Main Agar Chup Hoon

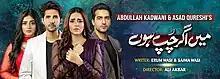
Title card

Main Agar Chup Hoon (Urdu: میں اگر چپ ہوں, 'If I am quiet') is a 2020 Pakistani romantic soap television series, produced by Abdullah Kadwani and Asad Qureshi under 7th Sky Entertainment. It stars Fatima Effendi and Adeel Chaudhry in lead roles in their second project together, the first being Munafiq, along with Hammad Farooqui and Sehar Khan in parallel lead roles. The supporting cast include Sajida Syed, Farhan Ally Agha, Ayesha Gul, Sami Khan, Yasir Shoro, and Sumaiyya Bukhsh. It is written by Saima Wasi and Erum Wasi. It was first broadcast on 23 November 2020 and is shown daily at 19:00 (PST) on Geo Entertainment.